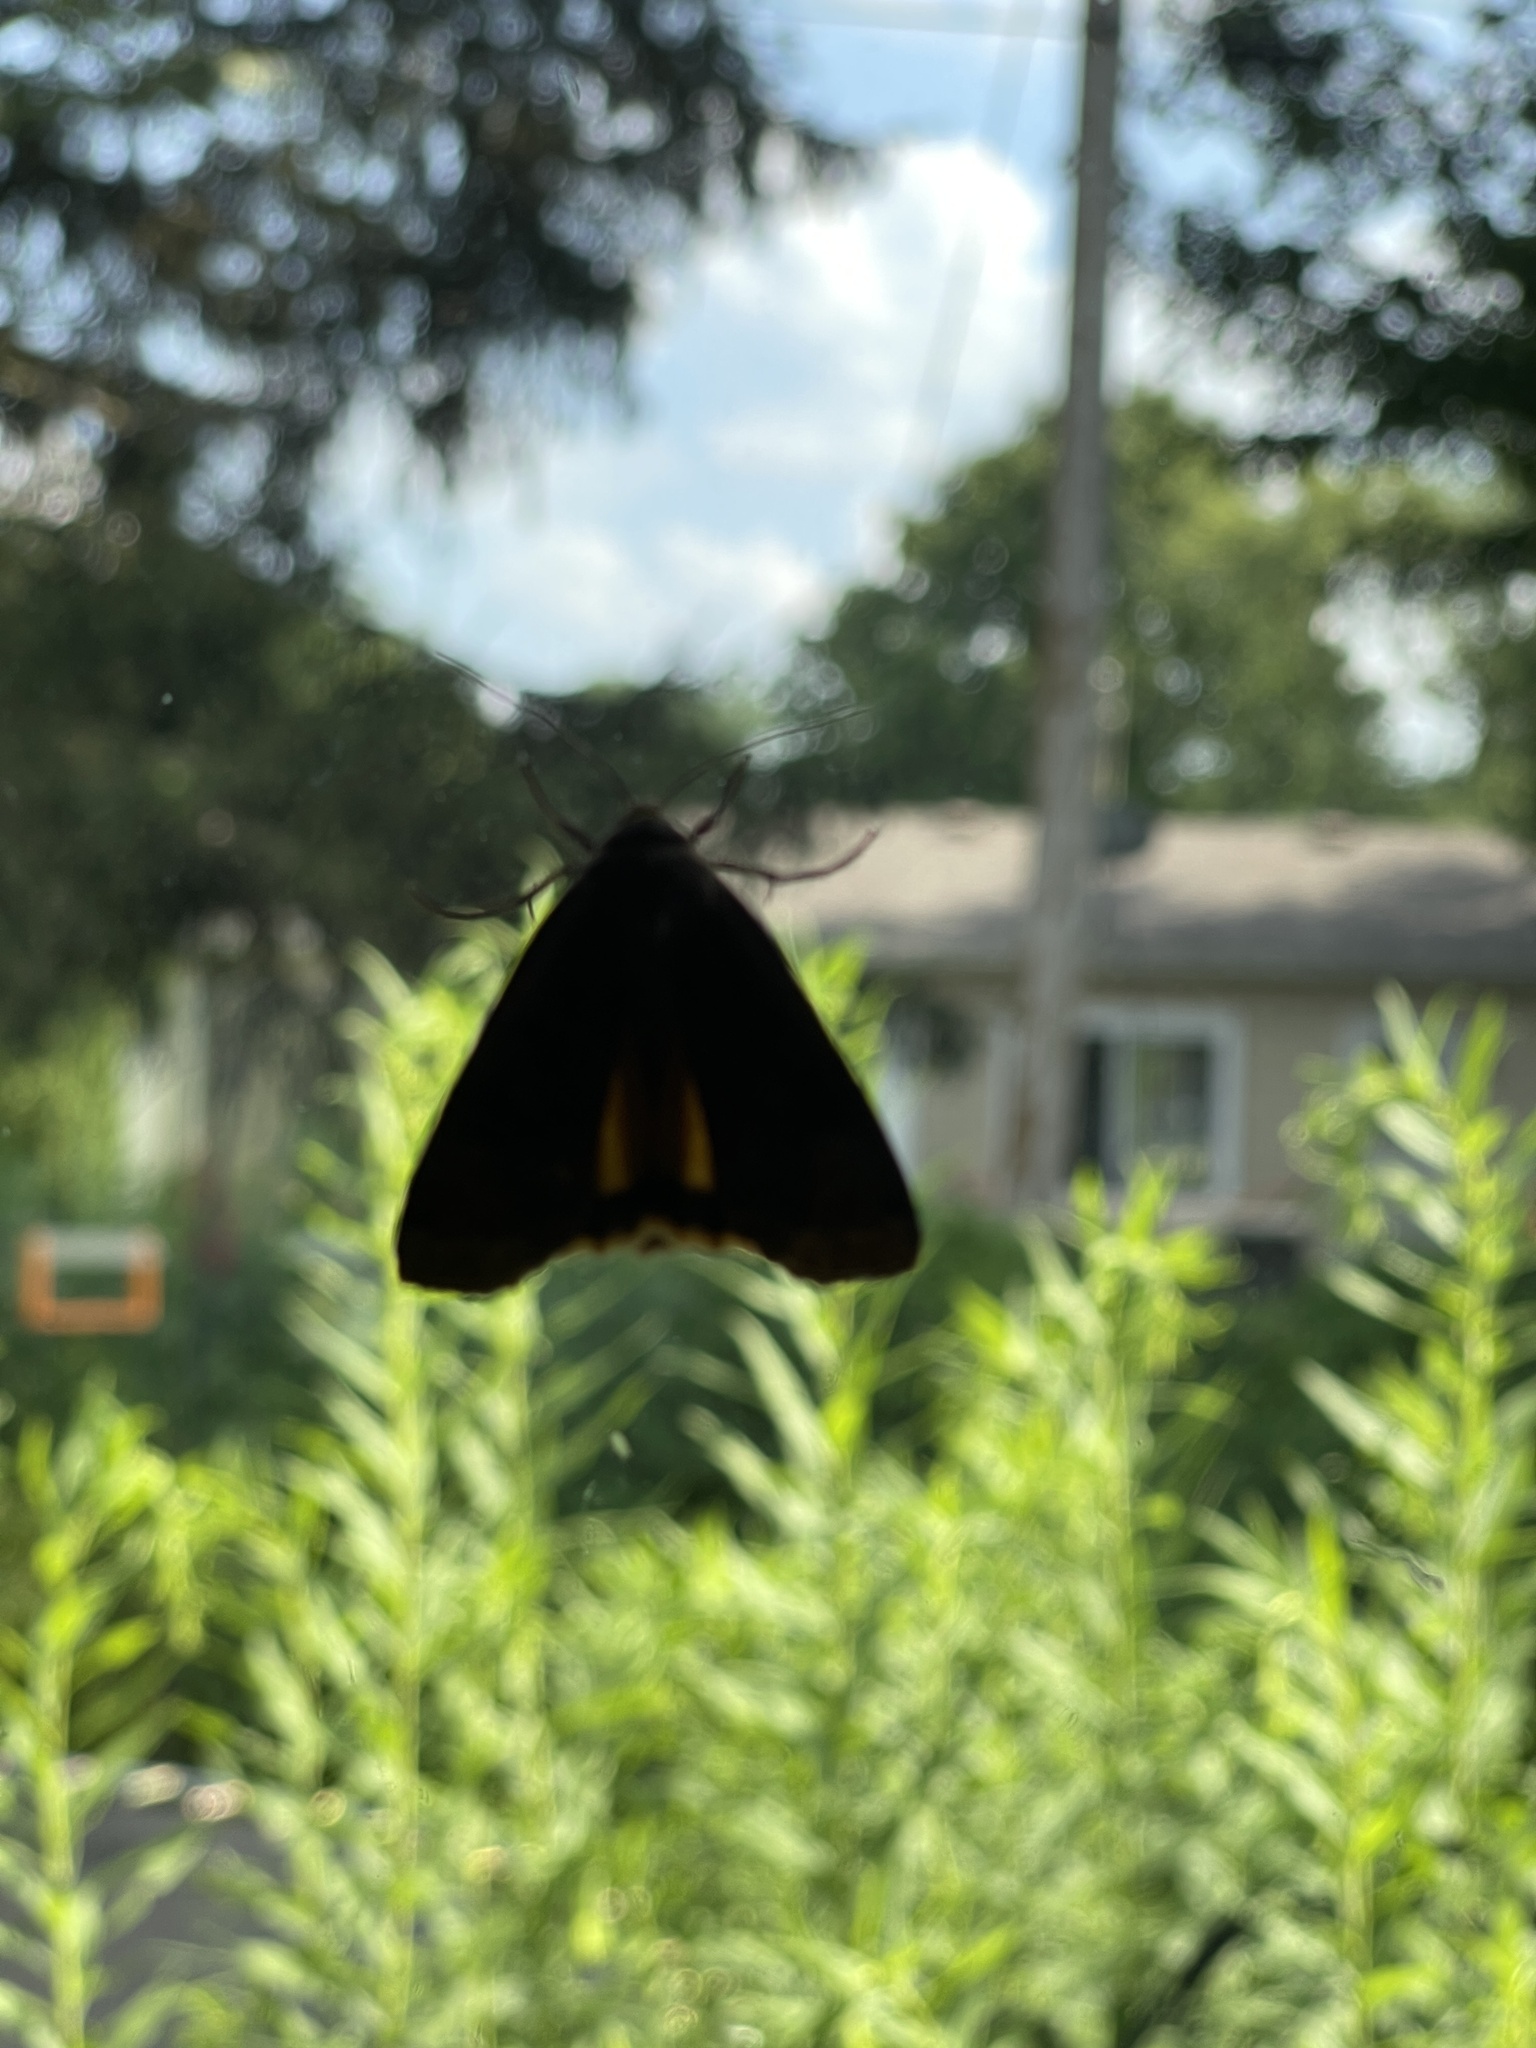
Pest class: cutworms